Hannah Paul Solomon

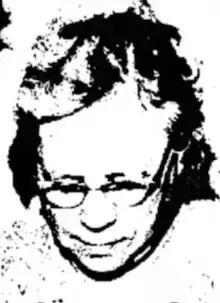
Hannah Paul Solomon, from a 1970 newspaper

Hannah Paul Solomon (October 10, 1908 – September 16, 2011) was an American community leader and artist. She was the first female mayor of Fort Yukon, Alaska, helped organize the Fairbanks Native Association, and was inducted into the Alaska Women's Hall of Fame in 2012. Her traditional beadwork is in the collections of several museums.